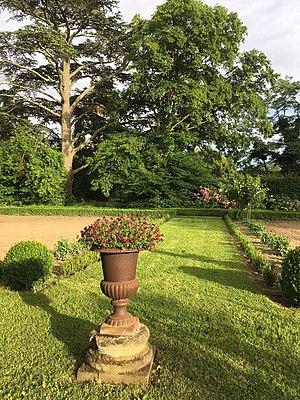
Une vue sur les jardins de La Croze
Les Jardins de La Croze se composent d'un parc à l'anglaise, d'un jardin régulier, d'un potager à la française, d'un verger et de quatre roseraies. Ces jardins privés sont situés à Billom en Auvergne, dans le parc naturel régional du Livradois-Forez. Entre autres points remarquables, il compte des arbres bicentenaires, un tapis de cyclamens sauvages, et deux chenils en hémicycle.